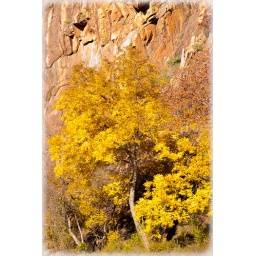
Boulder Group Picnic area offers colorful trees surrounded by rocky walls.